The Swimmers (2022 film)

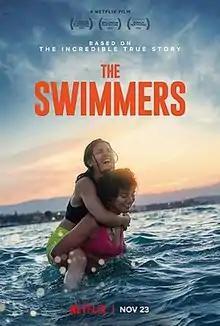
Official release poster

The Swimmers is a 2022 biographical sports drama film directed by Sally El Hosaini, who co-wrote the screenplay with Jack Thorne. The film stars real-life sisters Nathalie Issa and Manal Issa, Ahmed Malek, Matthias Schweighöfer, Ali Suliman, Kinda Alloush, James Krishna Floyd, and Elmi Rashid Elmi. The film follows two young sisters who embark on a risky voyage from war-torn Syria to Rio de Janeiro, Brazil, as one of them competes in the 2016 Summer Olympics.